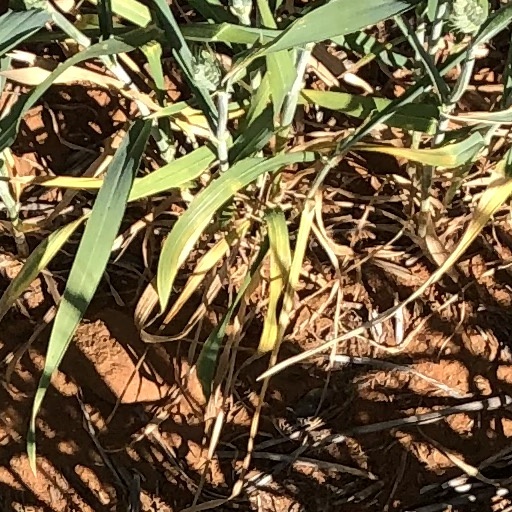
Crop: wheat